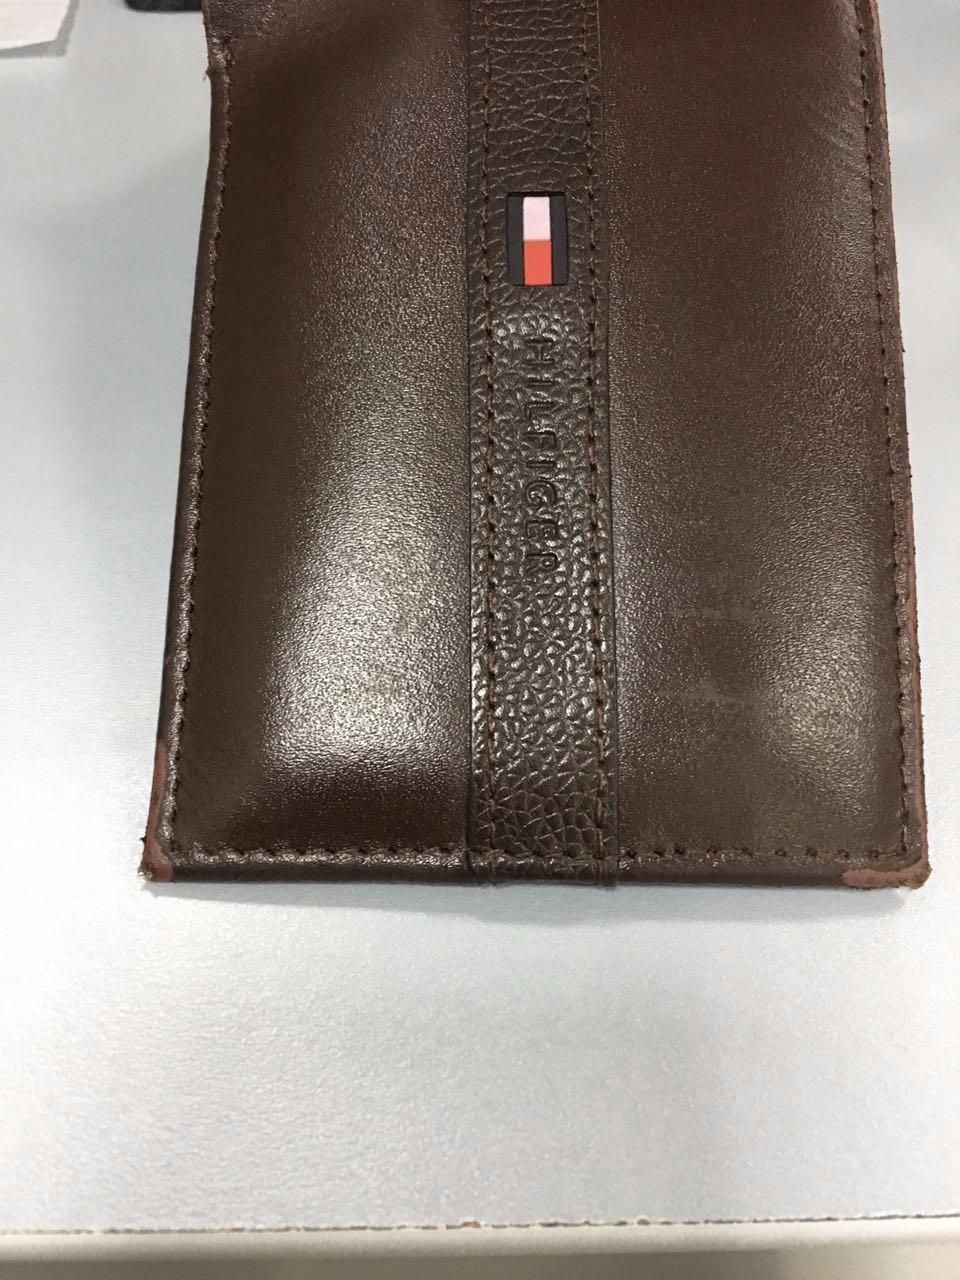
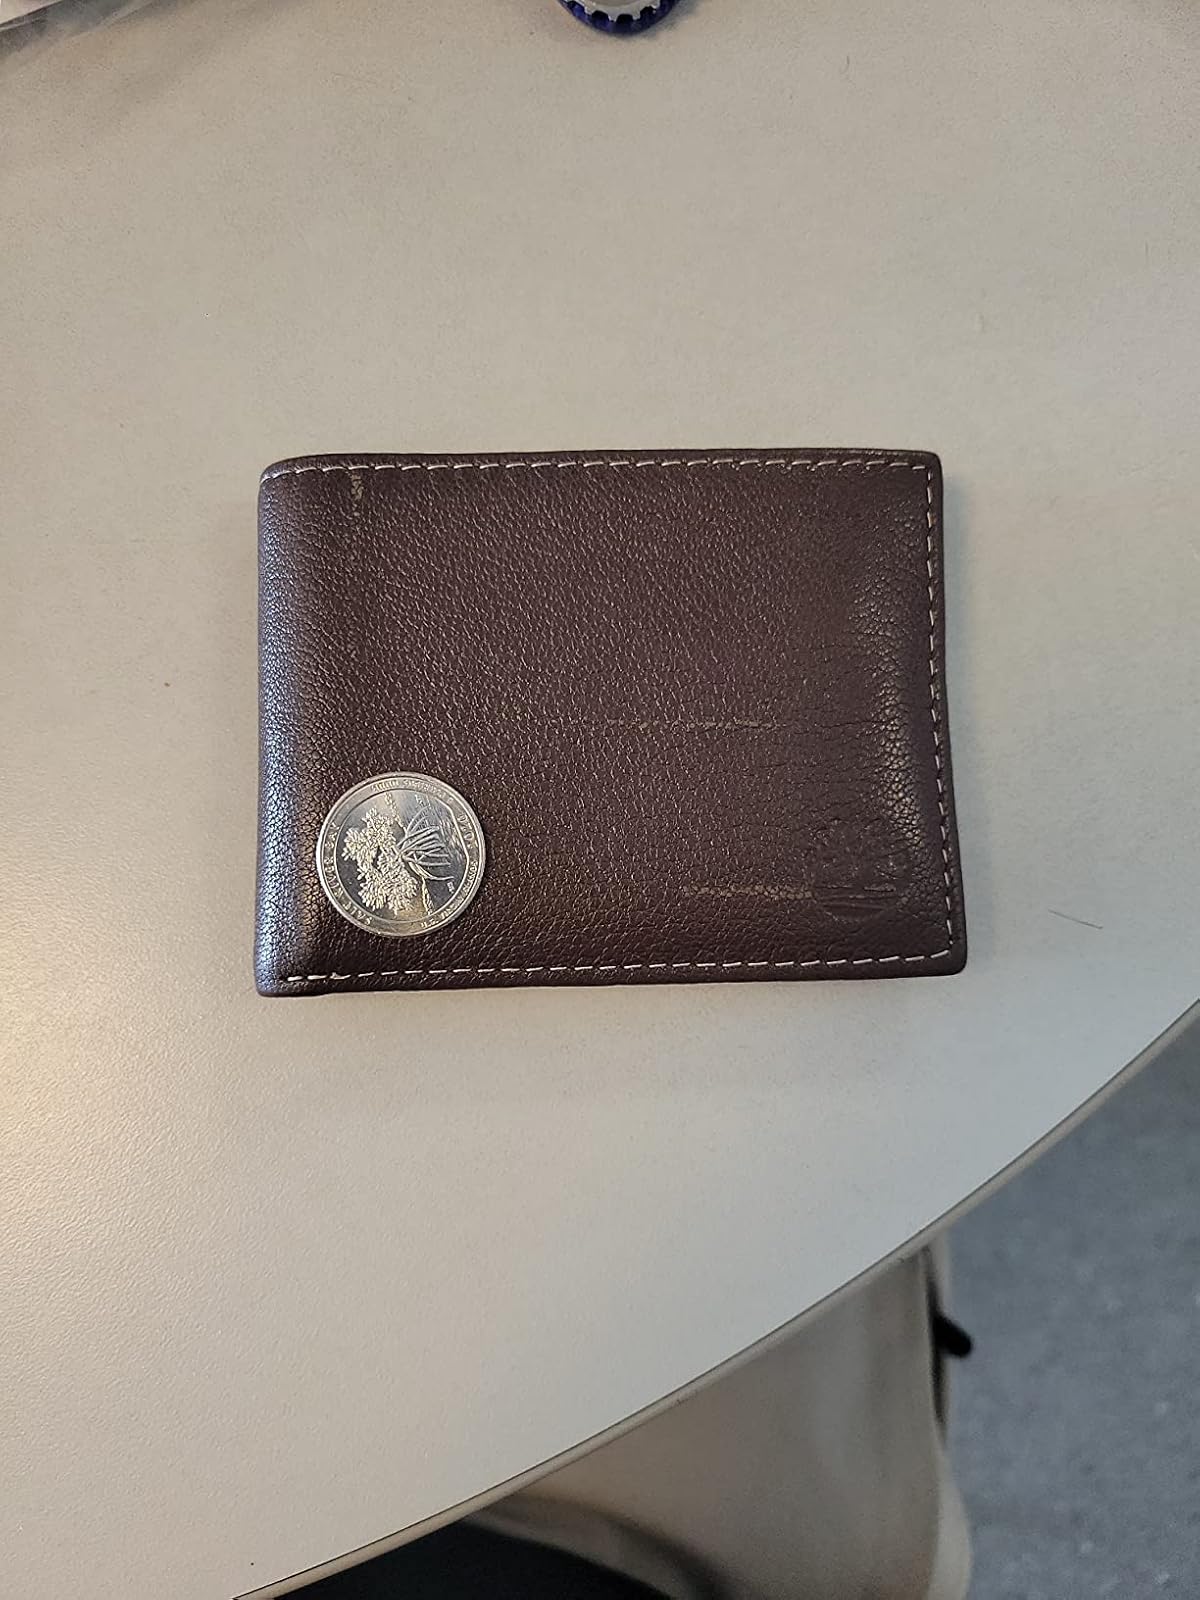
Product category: accessories_wallet
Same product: no